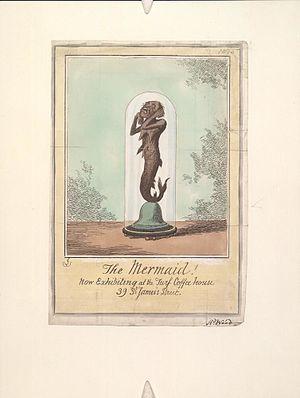
Le prix Pfizer est une distinction décernée chaque année par l’History of Science Society. Fondé en 1958 et décerné pour la première fois en 1959, le prix récompense « un livre exceptionnel sur l'histoire des sciences » paru dans les trois années précédentes en anglais.
Katharine Park est une historienne des sciences américaine, professeure Radcliffe d'histoire des sciences à l'université Harvard.